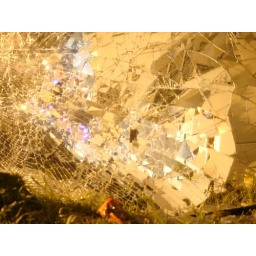
Broken mirror by my house